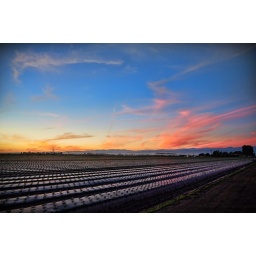
Shot of barn and field right off 5th street in Oxnard, Ca